Atomic bombings of Hiroshima and Nagasaki

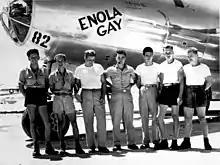

For several months, the U.S. had warned civilians of potential air raids by dropping more than 63 million leaflets across Japan. Many Japanese cities suffered terrible damage from aerial bombings; some were as much as 97 percent destroyed. LeMay thought that leaflets would increase the psychological impact of bombing, and reduce the international stigma of area-bombing cities. Even with the warnings, Japanese opposition to the war remained ineffective. In general, the Japanese regarded the leaflet messages as truthful, with many Japanese choosing to leave major cities. The leaflets caused such concern that the government ordered the arrest of anyone caught in possession of a leaflet. Leaflet texts were prepared by recent Japanese prisoners of war because they were thought to be the best choice "to appeal to their compatriots".